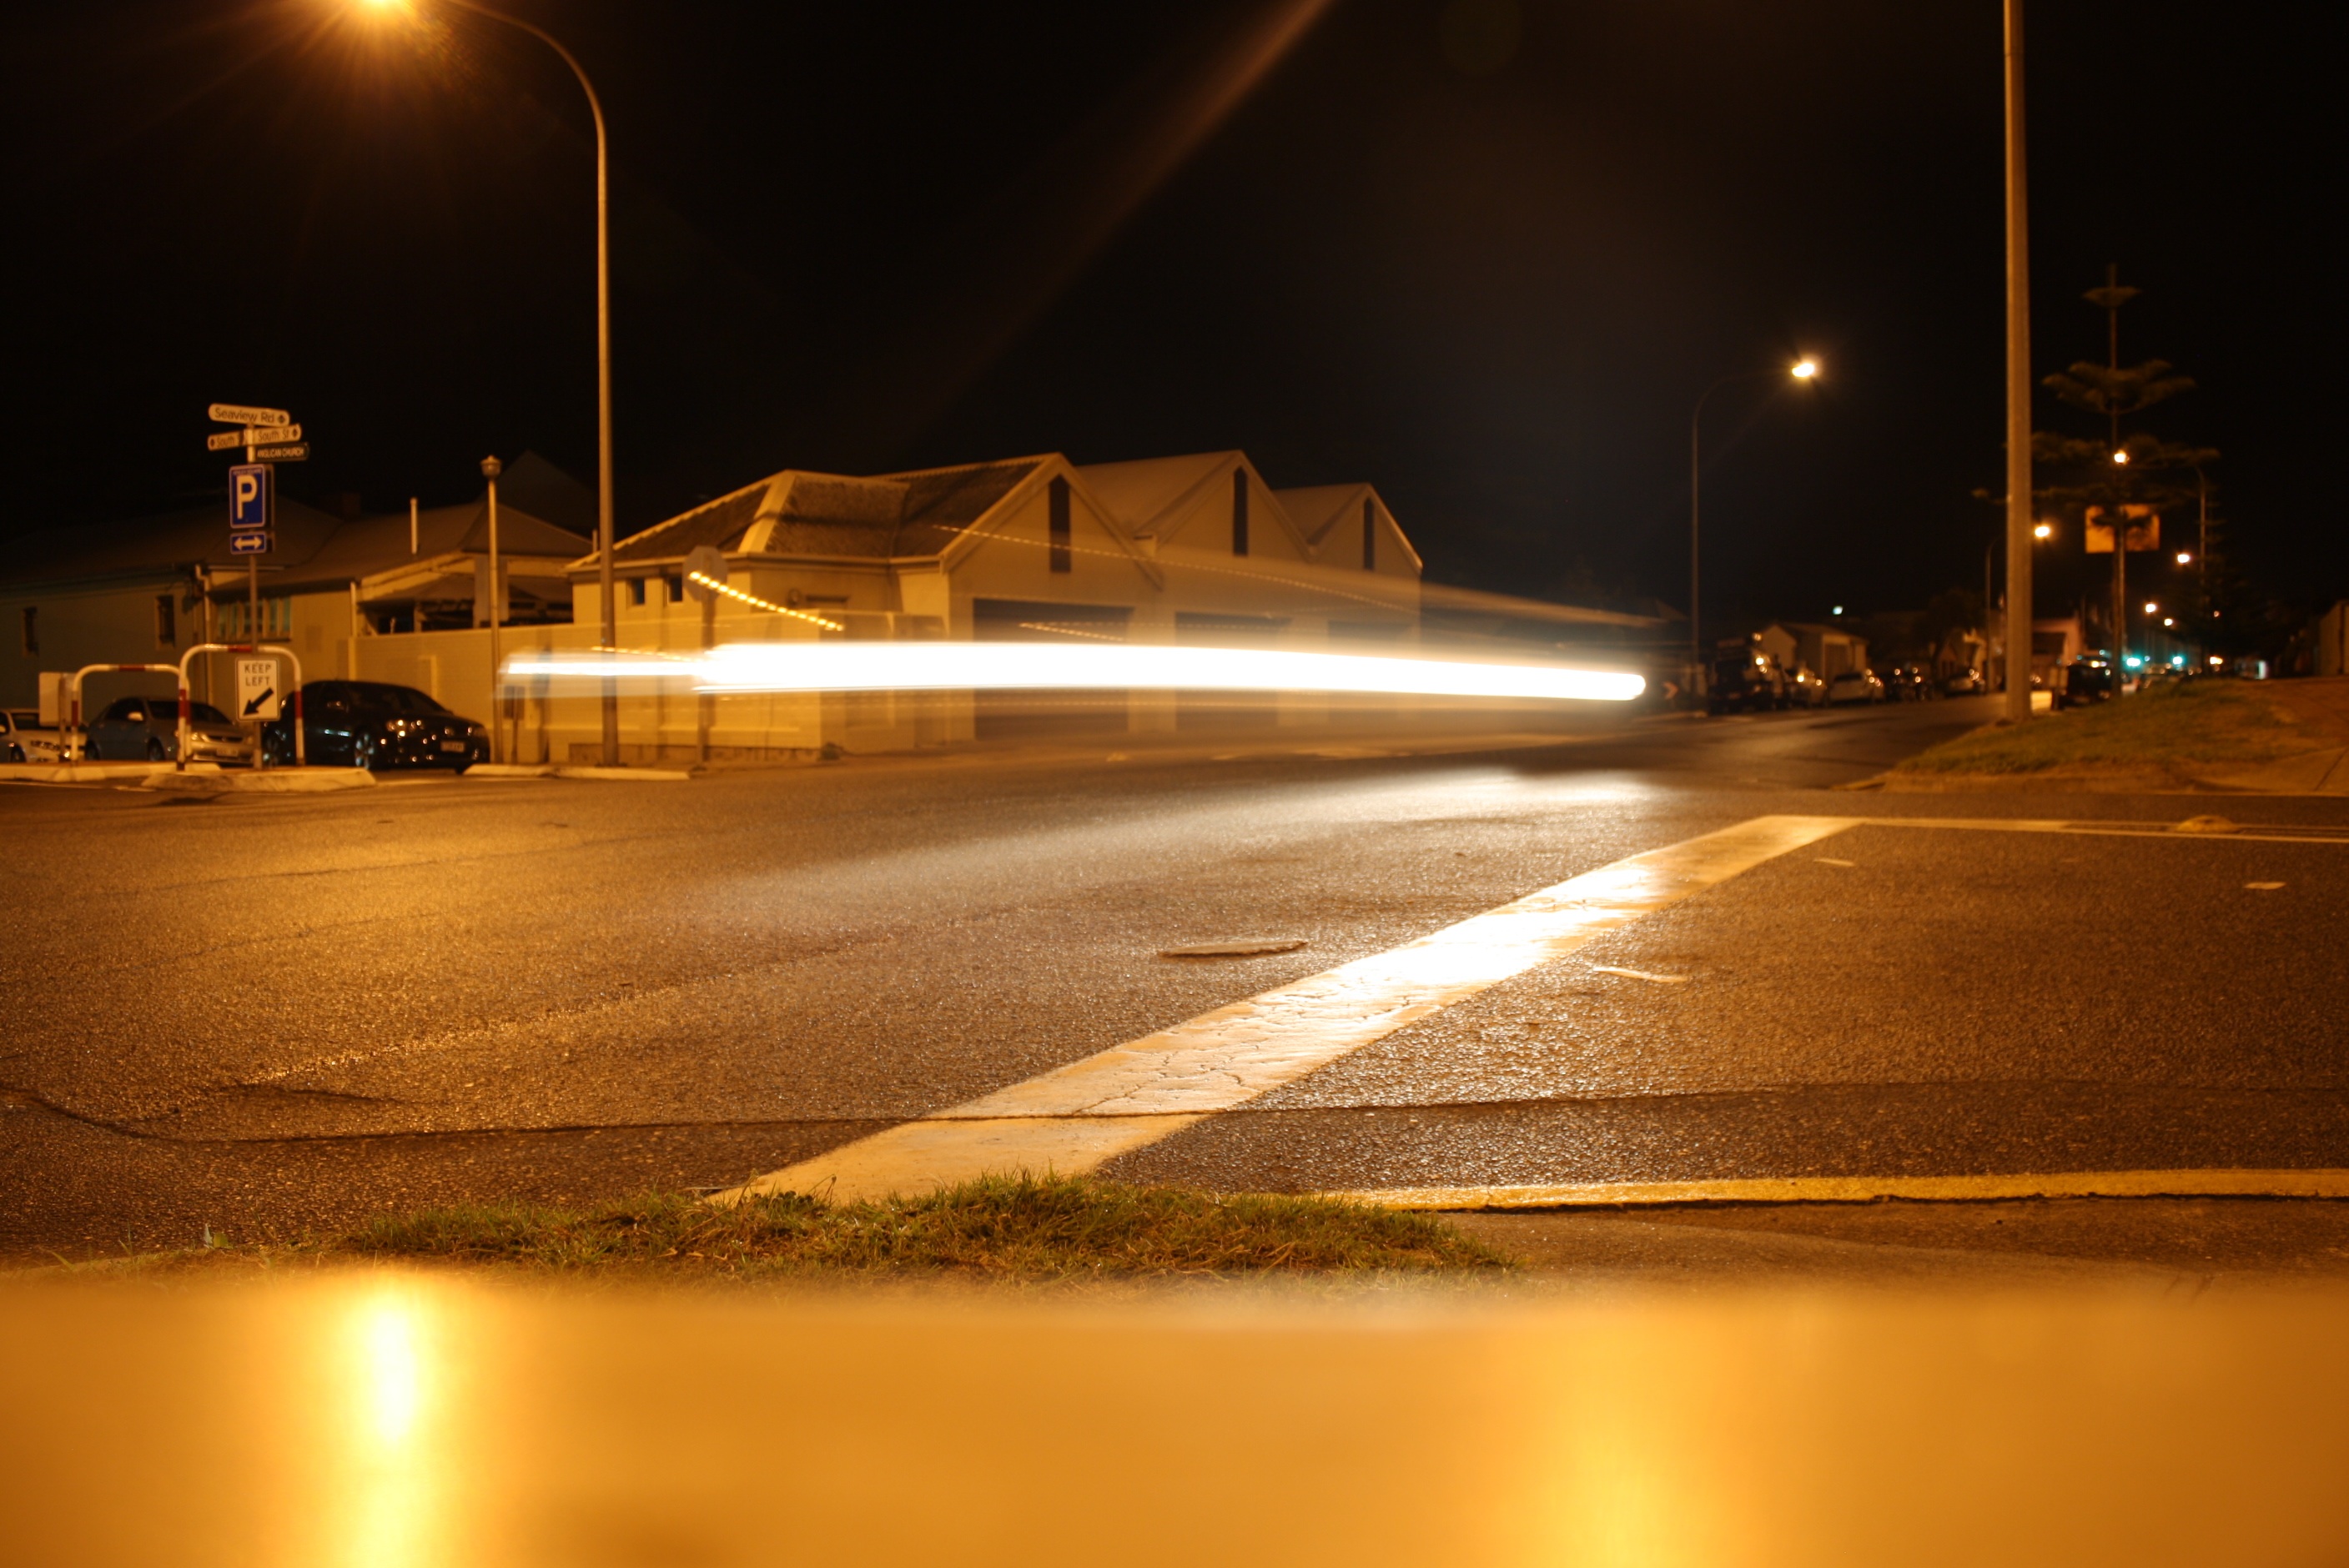
light, night, sunlight, morning, dusk, evening, reflection, darkness, street light, lighting